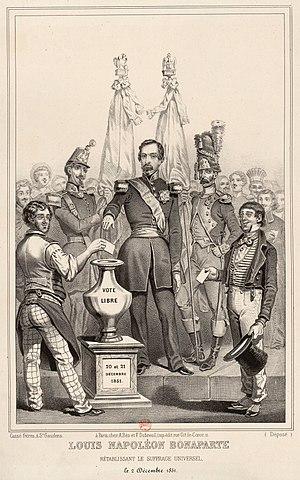
Louis-Napoléon Bonaparte rétablissant le suffrage universel, le 2 décembre 1851, estampe anonyme.
Le coup d'État du 2 décembre 1851 est l'acte par lequel, en violation de la légitimité constitutionnelle, Louis-Napoléon Bonaparte, président de la République française depuis trois ans, conserve le pouvoir à quelques mois de la fin de son mandat alors que la Constitution de la Deuxième République lui interdisait de se représenter.
Charles-Louis-Napoléon Bonaparte, dit Louis-Napoléon Bonaparte, né le 20 avril 1808 à Paris et mort le 9 janvier 1873 à Chislehurst, est un monarque et un homme d'État français. Il est à la fois l'unique président de la Deuxième République, le premier chef d'État français élu au suffrage universel masculin, le 10 décembre 1848, le premier président de la République française, et après la proclamation de l'Empire le 2 décembre 1852, le dernier monarque du pays sous le nom de Napoléon III, empereur des Français.